Slope Day

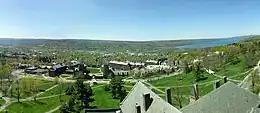
Libe Slope on the lower portion of this photograph, taken from McGraw Tower in May 2013

In the 21st century, Slope Day measures have tried to limit excess underage drinking. Bracelets with tabs that are used as tickets to purchase alcohol are only offered to those who are of age, and only one drink is sold per purchase. Free water has been handed out to all attendees since 2006, and several volunteers on the slope have supervised students.